Spectrum Range

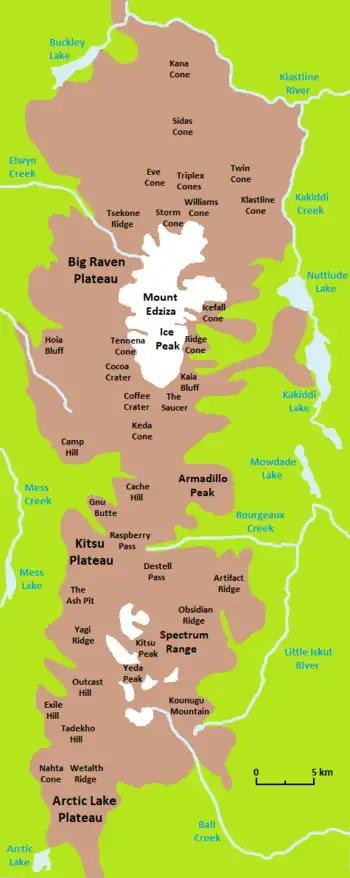
Map of the Mount Edziza volcanic complex showing the location of the Spectrum Range

The Spectrum Range is part of the Northern Cordilleran Volcanic Province, a broad area of volcanoes and lava flows extending from northwestern British Columbia northwards through Yukon into easternmost Alaska. The dominant rocks comprising these volcanoes are alkali basalts and hawaiites, but nephelinite, basanite and peralkaline phonolite, trachyte and comendite are locally abundant. These rocks were deposited by volcanic eruptions from 20 million years ago to as recently as a few hundred years ago. The cause of volcanic activity in the Northern Cordilleran Volcanic Province is thought to be due to rifting of the North American Cordillera driven by changes in relative plate motion between the North American and Pacific plates.